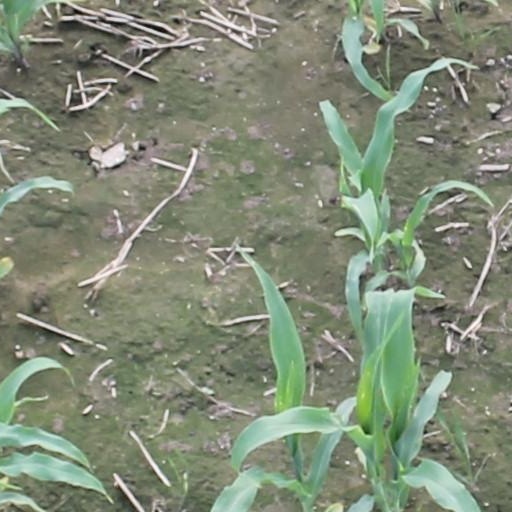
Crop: maize; corn